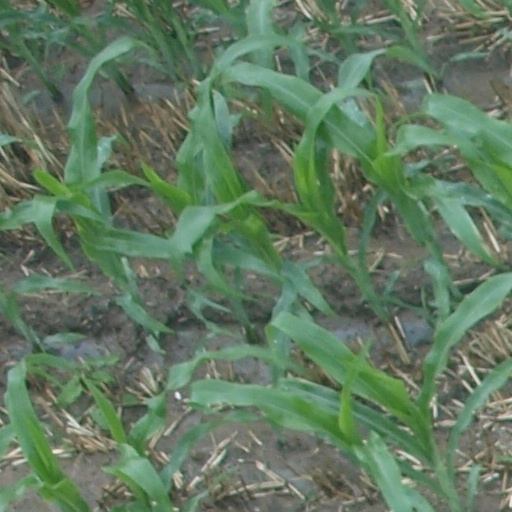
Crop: maize; corn